No. 274 Squadron RAF

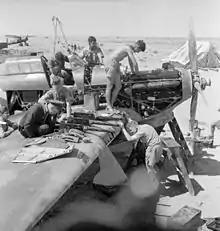
Groundcrew of No. 274 Squadron overhaul a Hawker Hurricane Mark I during the siege of Tobruk.

It was back in action by 1940, equipped with Hawker Hurricanes. For Operation Overlord (the Allied invasion of Normandy) it was equipped with the Spitfire IX F operating from RAF Detling in Air Defence of Great Britain, though under the operational control of RAF Second Tactical Air Force.